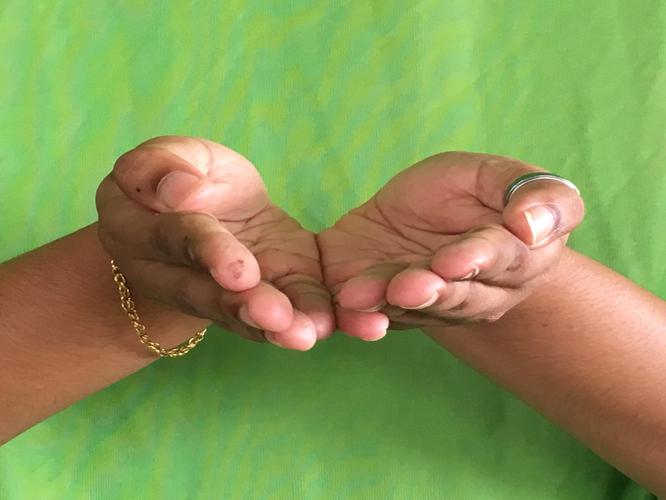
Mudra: Pushpaputa
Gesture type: double_hand